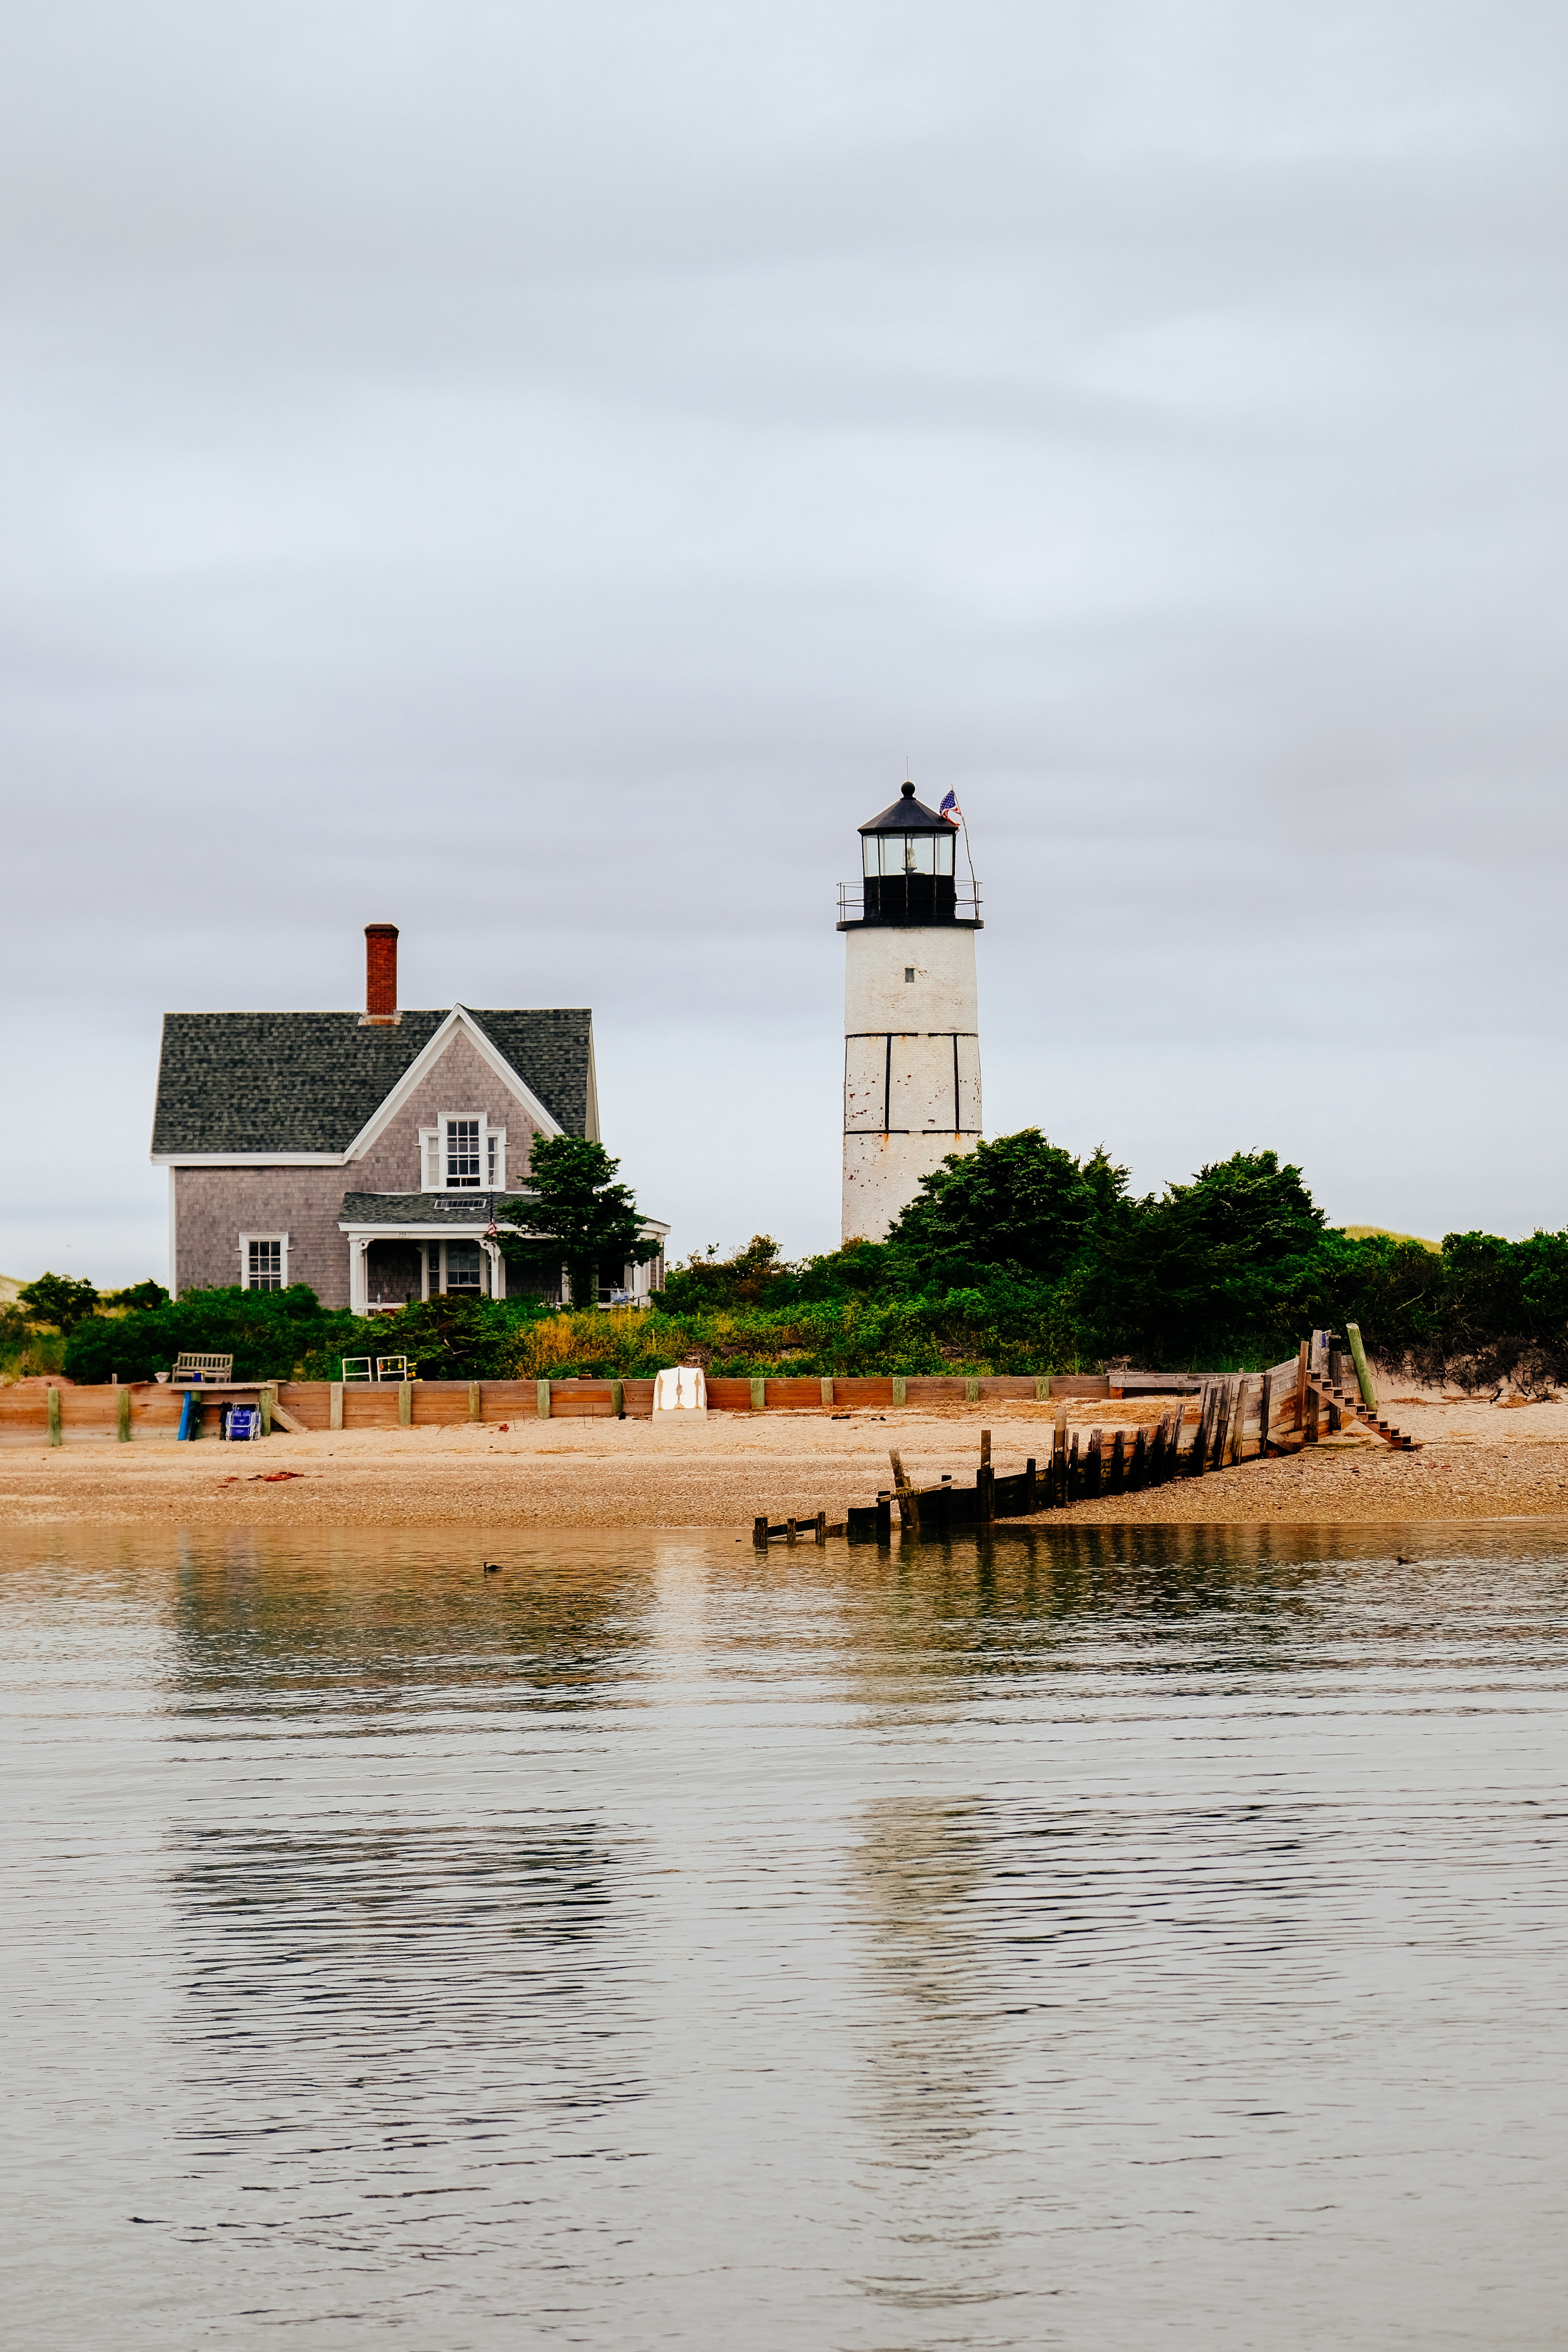
sea, coast, water, cloud, lighthouse, sky, shore, river, reflection, tower, waterway, body of water, bank, channel